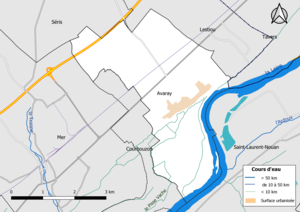
Carte du réseau hydrographique de la commune d'fr:Avaray (France).
Avaray est une commune française, située dans le département de Loir-et-Cher en région Centre-Val de Loire.